Essex Royal Horse Artillery

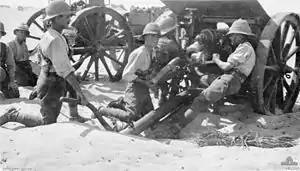

The battery, along with the Hampshire and West Riding RHA, joined V Lowland Brigade, Royal Field Artillery (T.F.) when it was formed on 13 January 1916 at Leicester. Before departing for the Middle East, the battery were re-equipped with four 18 pounders.